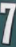
Number: 7